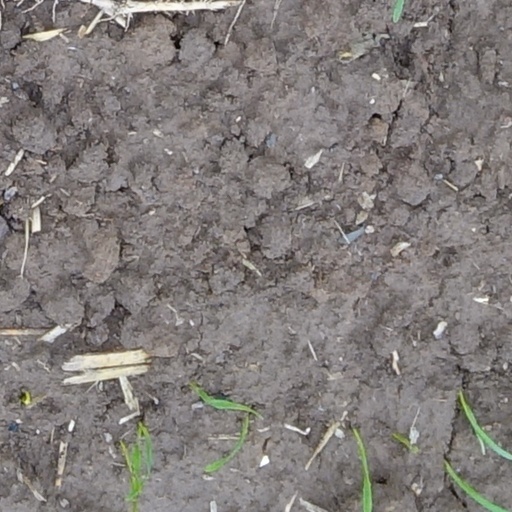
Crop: wheat